Total Worker Health

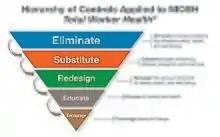
Hierarchy of Controls Applied to "Total Worker Health" developed by the National Institute for Occupational Safety and Health

The Hierarchy of Controls Applied to NIOSH Total Worker Health is a conceptual model for prioritizing efforts to advance the safety, health, and well-being of all workers. This model applies the framework of "Total Worker Health" approaches to the traditional Hierarchy of Controls used in occupational safety and health. Like the traditional Hierarchy of Controls, strategies are presented in order of expected effectiveness, from top to bottom.